Azendohsaurus

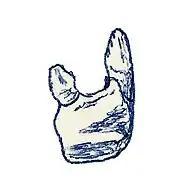
Illustration of a partial "A. laaroussii" jaw bone with teeth

The first fossils of "Azendohsaurus laaroussii" were discovered in a northern part the Timezgadiouine Formation in Morocco, which is found within the Argana Basin of the High Atlas. The fossil beds consist of sandstones and red clay mudstones, and were excavated by Jean-Michel Dutuit between 1962 and 1969. The fossils of "A. laaroussii" are known from only a single layer within the formation, in an outcrop numbered XVI by Dutuit at the base of the T5 (or Irohalene) member. The T5 member has traditionally been roughly dated to the early Late Triassic in age using vertebrate biostratigraphy based on the presence of the phytosaur ""Paleorhinus" magnoculus", as part of the Carnian dated '""Palaeorhinus"" biochron', although this method of correlating and dating global Triassic sequences may be inaccurate and the date for the T5 member remains uncertain.